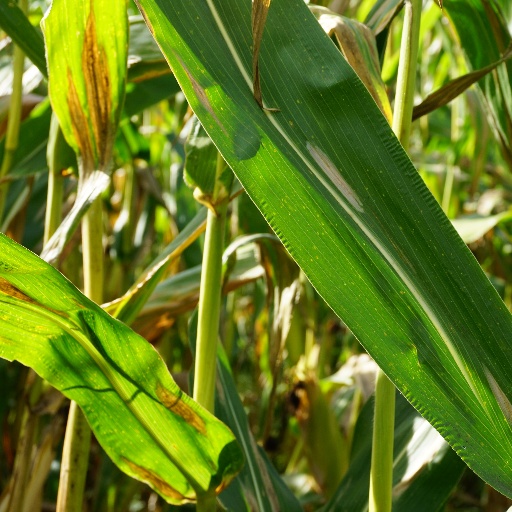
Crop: maize; corn